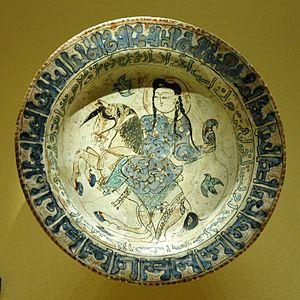
Coupe au fauconnier à cheval. Céramique siliceuse à décor haftrang rehaussé d'or, décor lustré sur glaçure opacifiée. Iran, début du XIIIe siècle.